Recoil

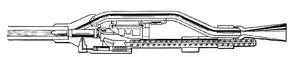
A schematic of a recoil reduction device of the MK 115 autocannon. The Febres recoilless assault rifle uses a similar device

In order to bring the rearward moving gun to a halt, the momentum acquired by the gun is dissipated by a forward-acting counter-recoil force applied to the gun over a period of time during and after the projectile exits the muzzle. In hand-held small arms, the shooter will apply this force using their own body, resulting in a noticeable impulse commonly referred to as a "kick". In heavier mounted guns, such as heavy machine guns or artillery pieces, recoil momentum is transferred through the platform on which the weapon is mounted. Practical weight gun mounts are typically not strong enough to withstand the maximum forces accelerating the gun during the short time the projectile is in the barrel. To mitigate these large recoil forces, recoil buffering mechanisms spread out the counter-recoiling force over a longer time, typically ten to a hundred times longer than the duration of the forces accelerating the projectile. This results in the required counter-recoiling force being proportionally lower, and easily absorbed by the gun mount.